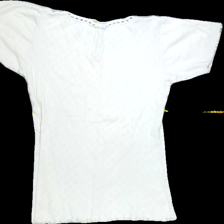
View: back
Type: Top
Category: Ladies
Brand: Not Applicable
Colors: White
Material: 100%cotton
Pattern: Plain
Cut: Regular, C-collar
Season: All
Trend: No trend
Stains: No
Price range: <50
Recommended usage: Export